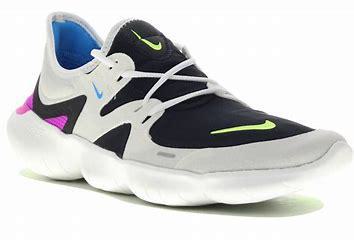
Brand: Nike
Model: Free RN 5